Alban Towers

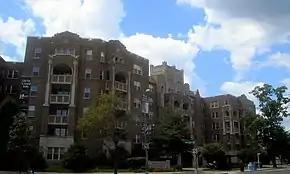
Alban Towers in 2008

Alban Towers is an apartment building on Massachusetts Avenue in Northwest Washington, D.C. It is located at the intersection of Massachusetts Avenue (Embassy Row) and Wisconsin Avenue; it occupies the 221,000 square foot (21,000 m²) block between those two avenues and Garfield Street, Cathedral Avenue, and 38th Street. Diagonally from the Massachusetts-Wisconsin intersection is the St. Albans School, which occupies the southwestern corner of the grounds of the Washington National Cathedral. It is listed in the National Register of Historic Places, and is considered to be one of the best examples of Gothic Revival architecture in Washington.